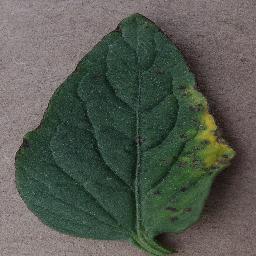
Label: Tomato___Bacterial_spot